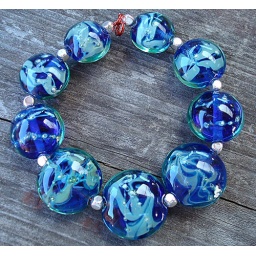
Yummy blue lentils with lots of silver glass and fine silver dots encased in light coke bottle green.